Uwe Wittwer

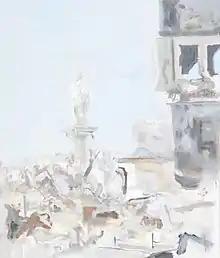
Uwe Wittwer. "Ruin", 2005, oil on canvas, 70 x 60 cm

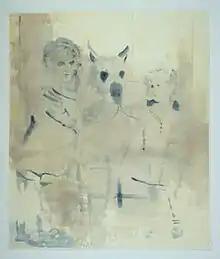
Uwe Wittwer. "Double Portrait with Dog", 2007, watercolour, 180 x 150 cm

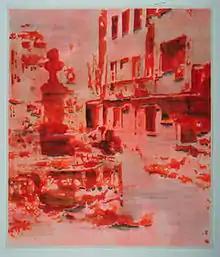
Uwe Wittwer. "Ruin", 2007, watercolour, 180 x 150 cm

Uwe Wittwer (born 1954) is a Swiss artist. He lives and works in Zürich, Switzerland. The media he uses include watercolor, oil painting, inkjet prints and video.